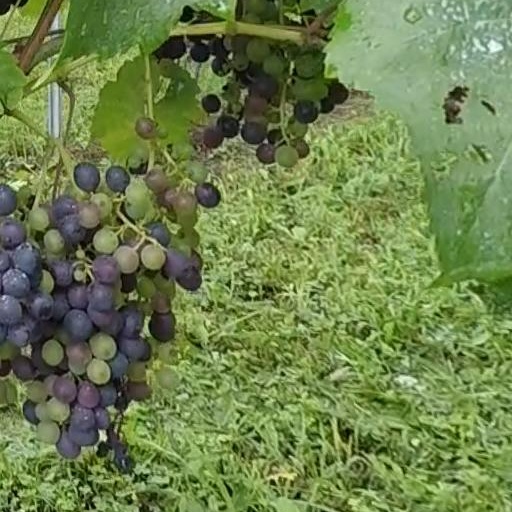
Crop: grape